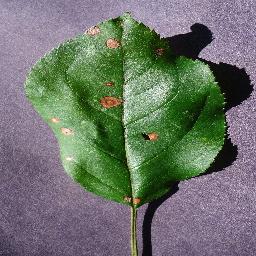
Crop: apple
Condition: black_rot